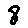
Label: 8